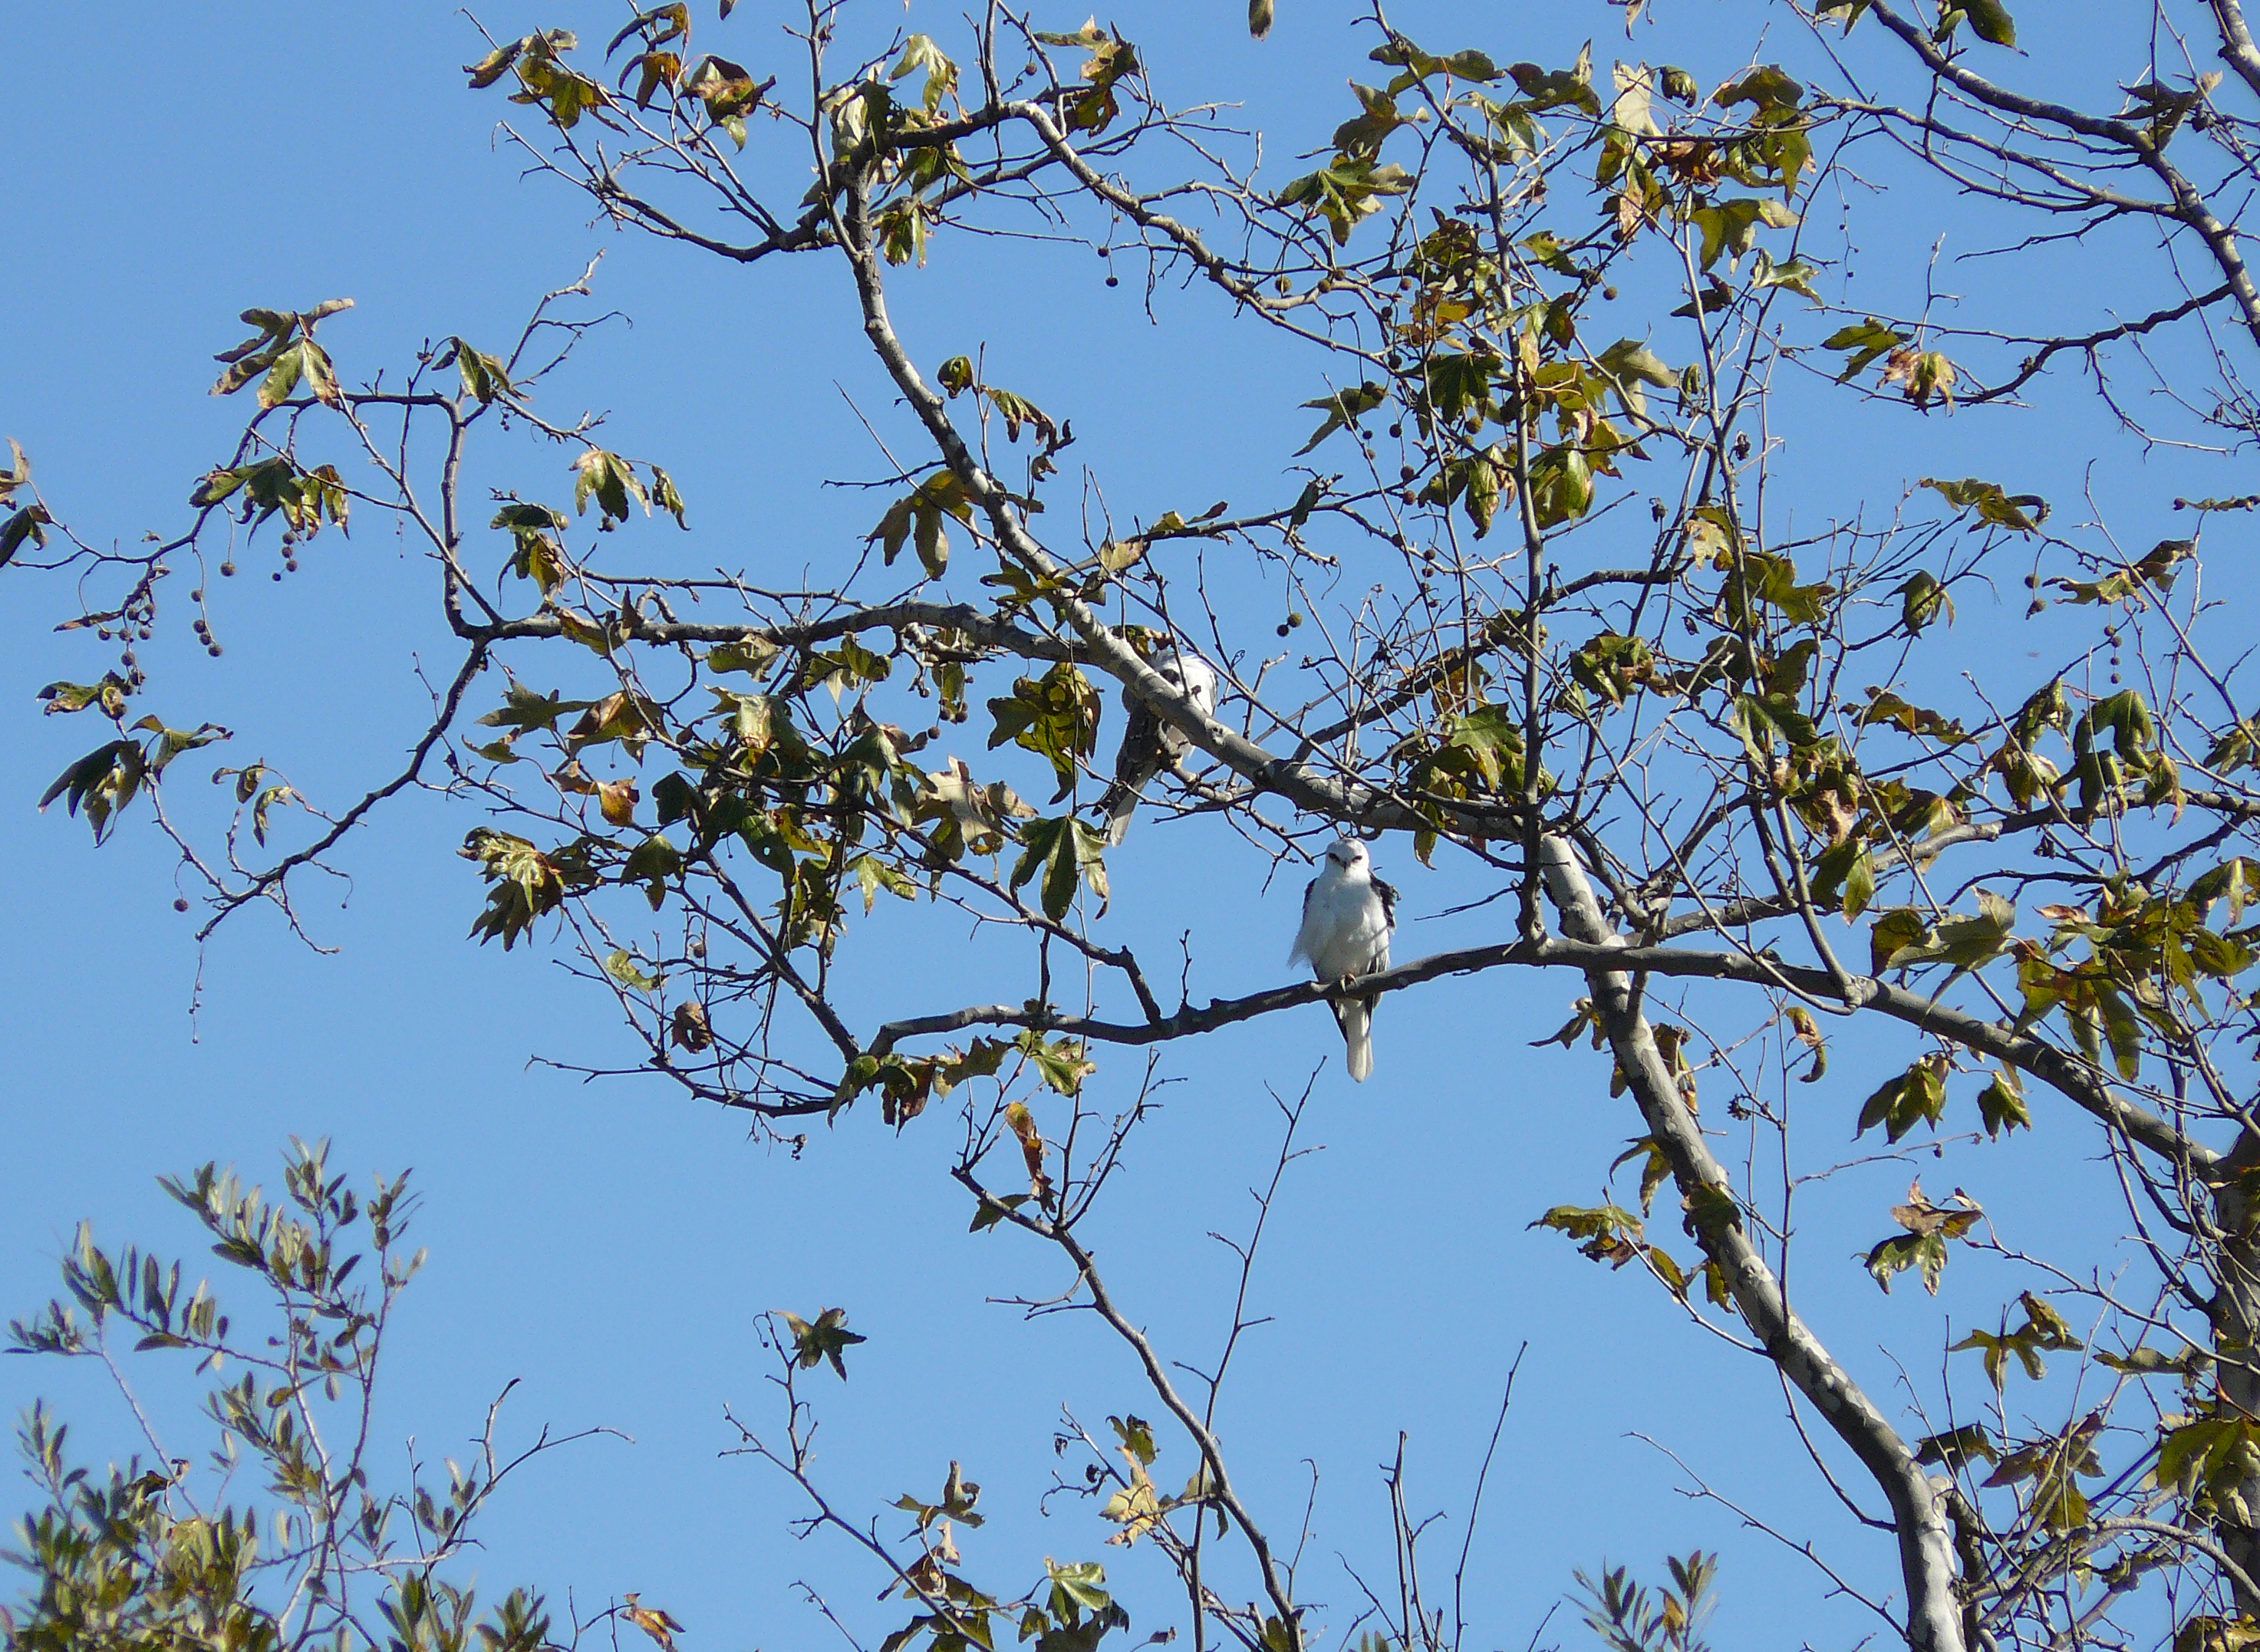
tree, nature, branch, blossom, bird, plant, sky, leaf, flower, botany, flora, birds, birding, whitetailedkite, elanuscaeruleus, lakeloscarneros, woody plant